Camnula

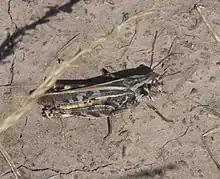
"Camnula pellucida", clear-winged grasshopper, Idaho, USA

Camnula is a genus of band-winged grasshopper in the family Acrididae. It contains one species, Camnula pellucida, the clearwinged grasshopper. This grasshopper is found in most of North America excluding some southeastern states. It can be a severe pest in grains and rangelands.